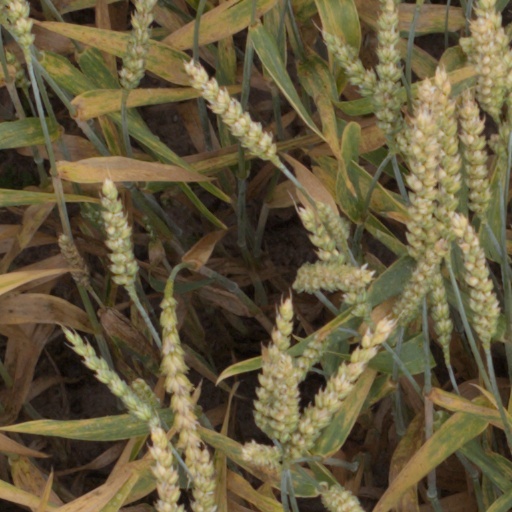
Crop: wheat